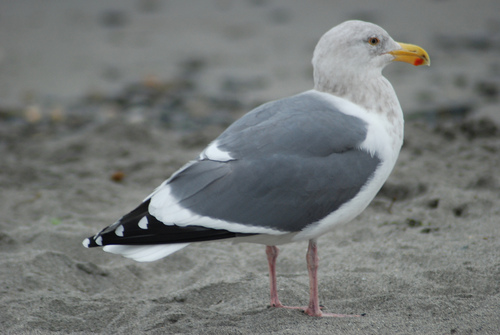
this is a medium sized white grey and black bird with a yellow billa medium sized bird with a grey head and throat, white belly breast and nape, and grey wings with white wingbarsa large bird with gray wings, a white chest and head, and orange bill.
this bird has a yellow, downward curved bill, dark gray wings with white edging, and black and white retrices.
a bird with a curved yellow beak, white head and belly with gray wings.
this bird has wings that are grey and has a yellow bill
this particular bird has a belly that is black and gray wings
this bird has dark gray wings and long legs with an orange beak.
this large gray, white, and black bird has a thick yellow bill.
this bird has grey wings tipped in white, a black barred tail and is white everywhere else with a medium long hooked bill.
Species: Glaucous Winged Gull